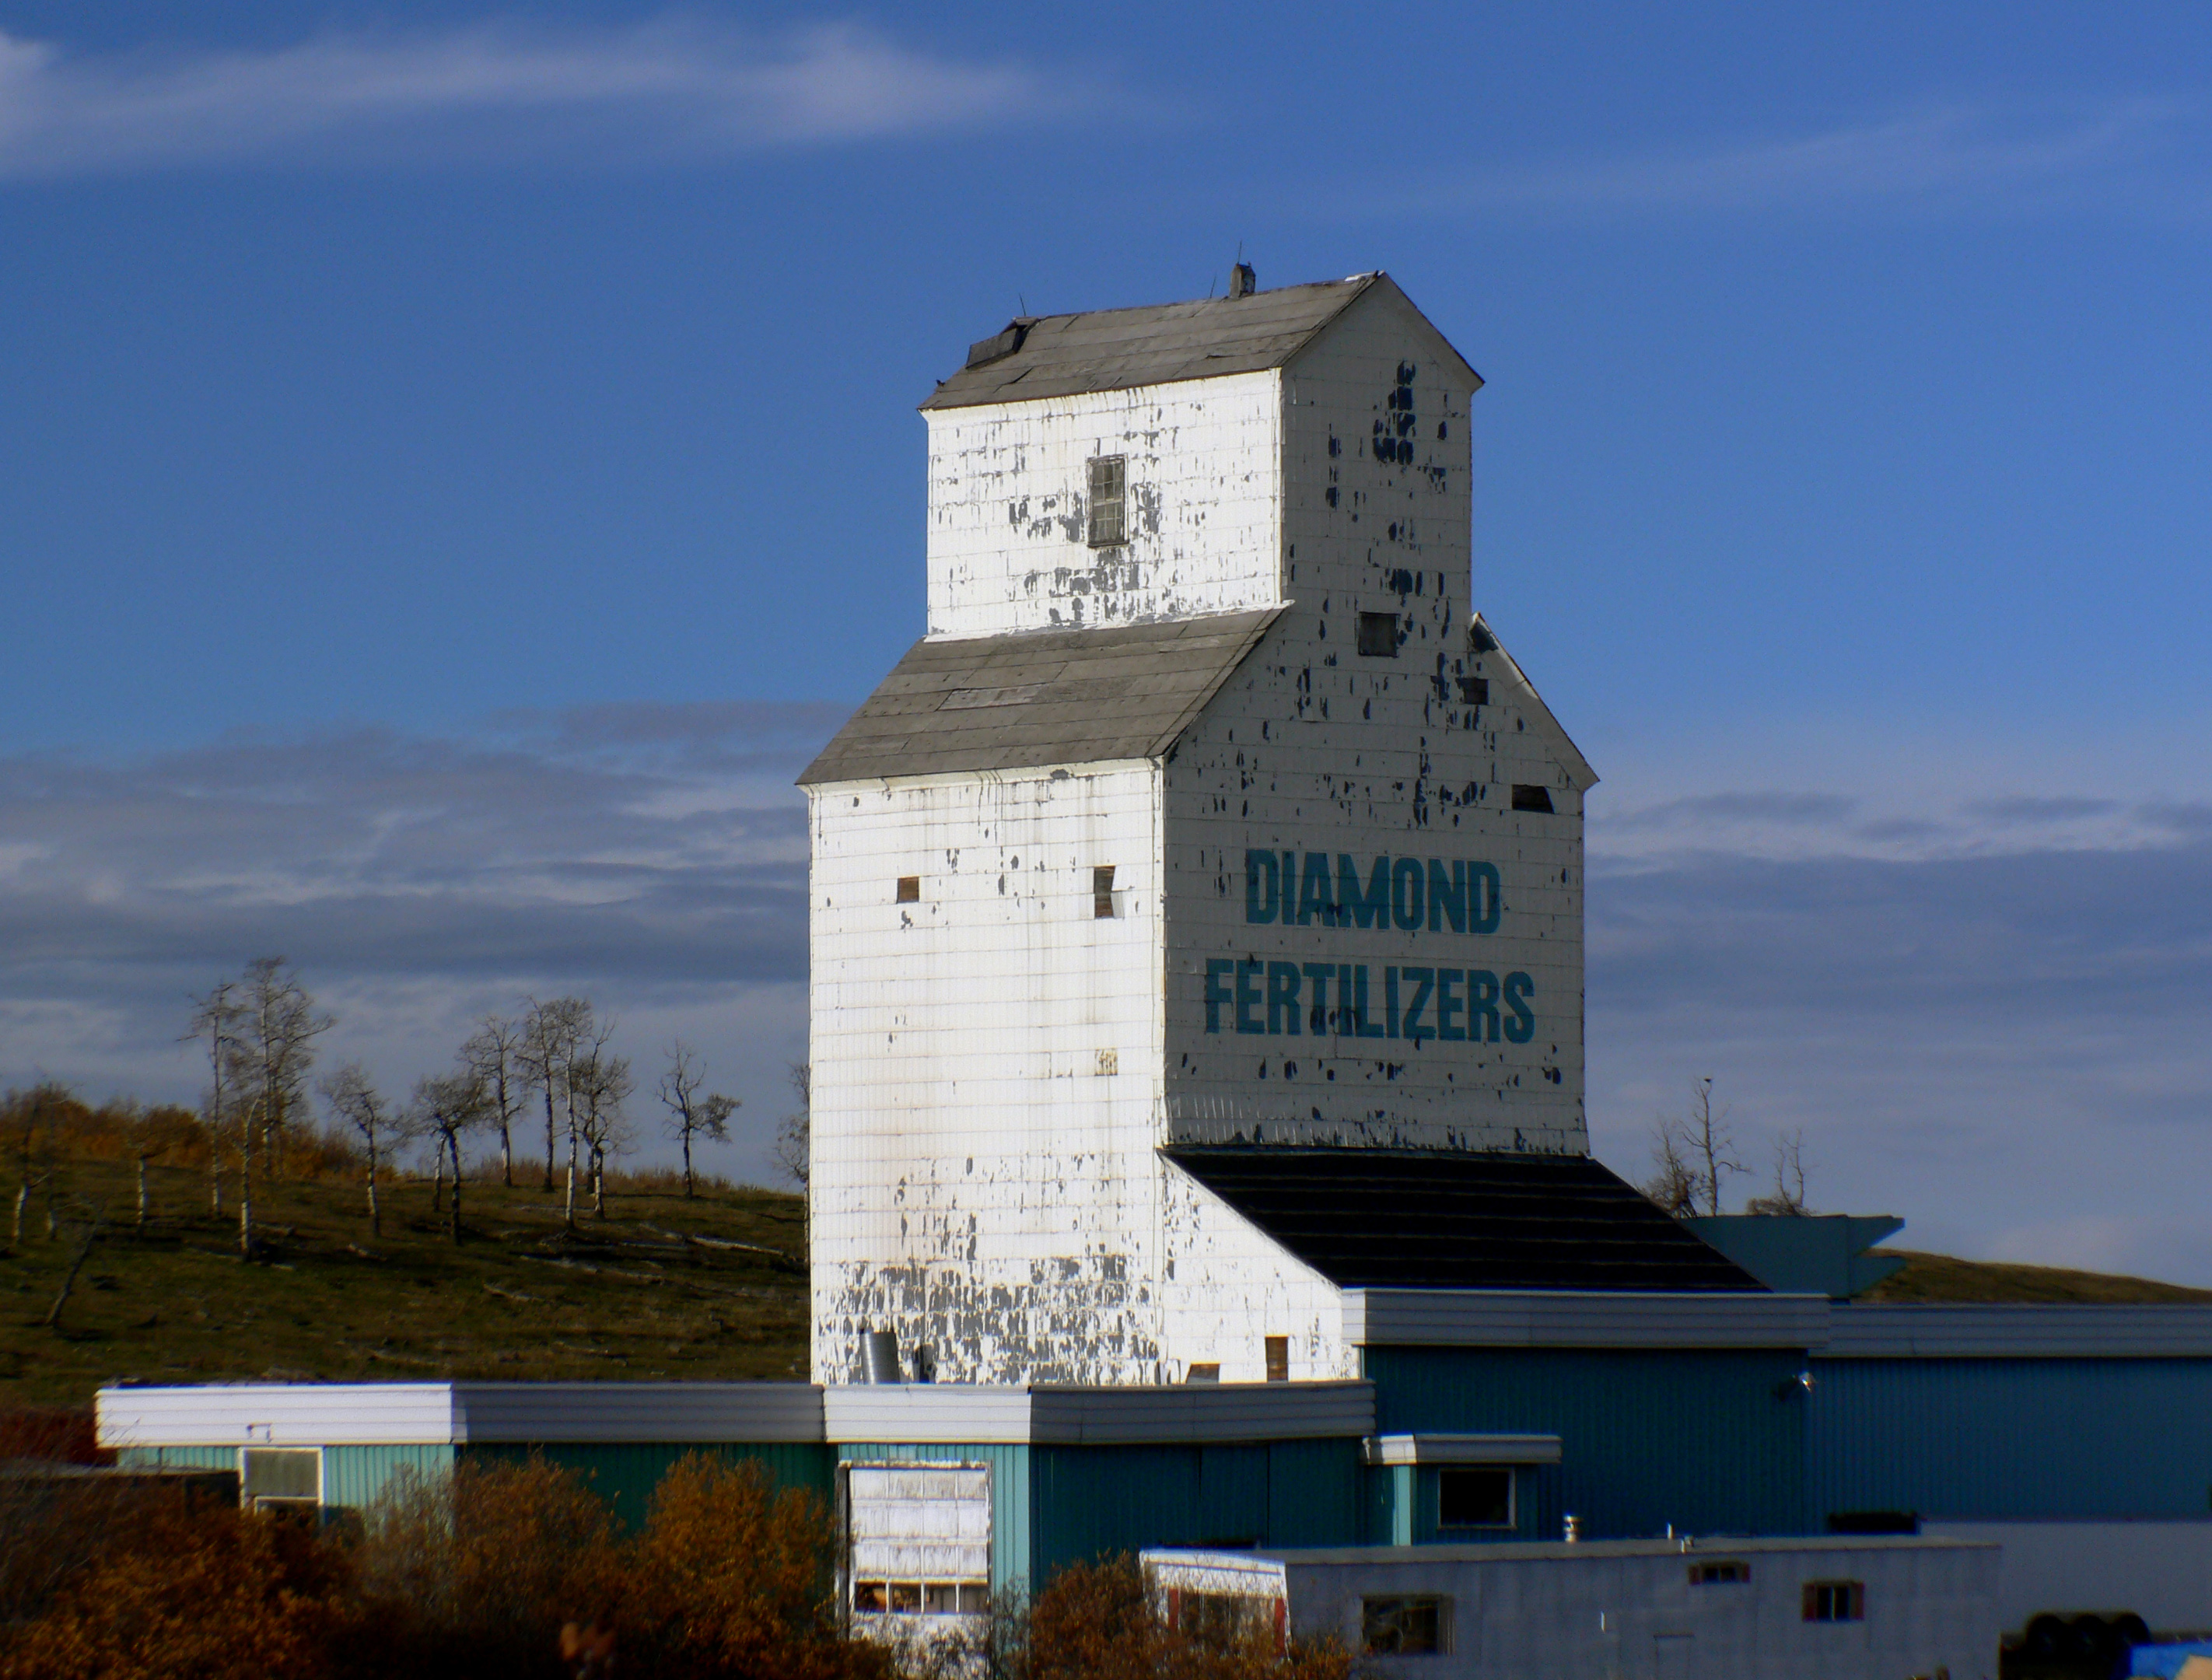
sea, coast, house, building, tower, landmark, fortification, canada, silos, lumixfz30, bridgecamera, alberta, sages, grainelevators